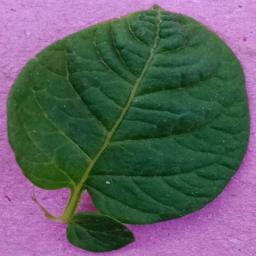
Label: Potato___Healthy